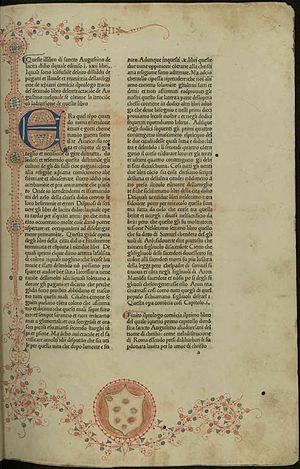
La Cité de Dieu est une œuvre en vingt-deux livres d'Augustin d'Hippone. Celui-ci en rédigea le premier livre en 413 et termina le dernier livre de cette œuvre en 426.